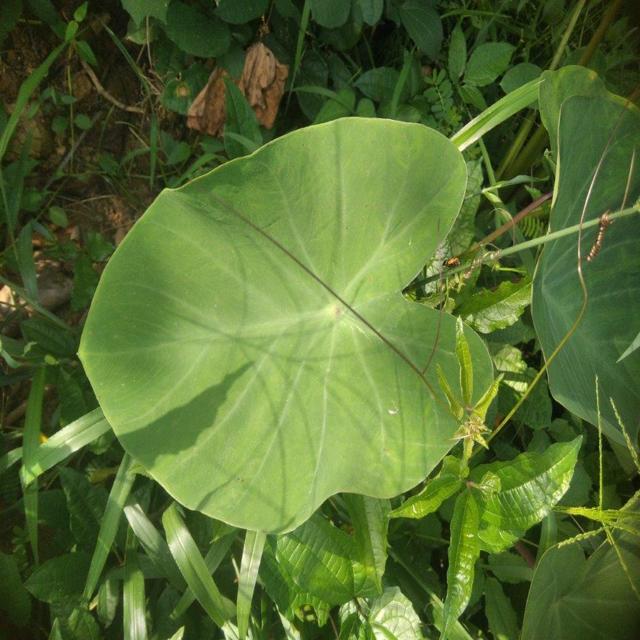
Label: Healthy